Ferris State University

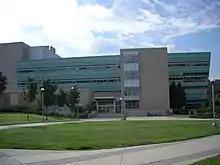
Ferris Library for Information, Technology and Education (FLITE)

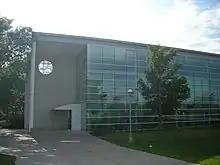
Timme Center for Student Services

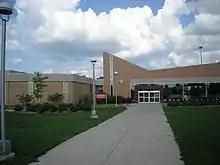
Interdisciplinary Resource Center

Located on the southern edge of the City of Big Rapids, straddling the border between Big Rapids Township and the city, the university has over for its main campus. The campus begins about four blocks south of the historic central business district. It is bordered on the north by single-family homes built in the early to middle of the twentieth century. North of Perry Street, the university is bordered by strip commercial development. The university is bordered to the south and west by Big Rapids Township. The township is mostly undeveloped and rural.